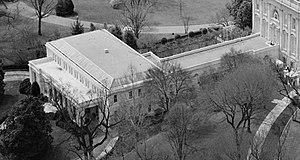
La Maison-Blanche est la résidence officielle et le bureau du président des États-Unis. Elle se situe au 1600, Pennsylvania Avenue NW à Washington D.C. Le bâtiment en grès d'Aquia Creek et peint en blanc, construit entre 1792 et 1800, s'inspire du style georgien. Il est le lieu de résidence, de travail et de réception de tous les présidents américains depuis John Adams, deuxième président des États-Unis, qui y entre en 1800.